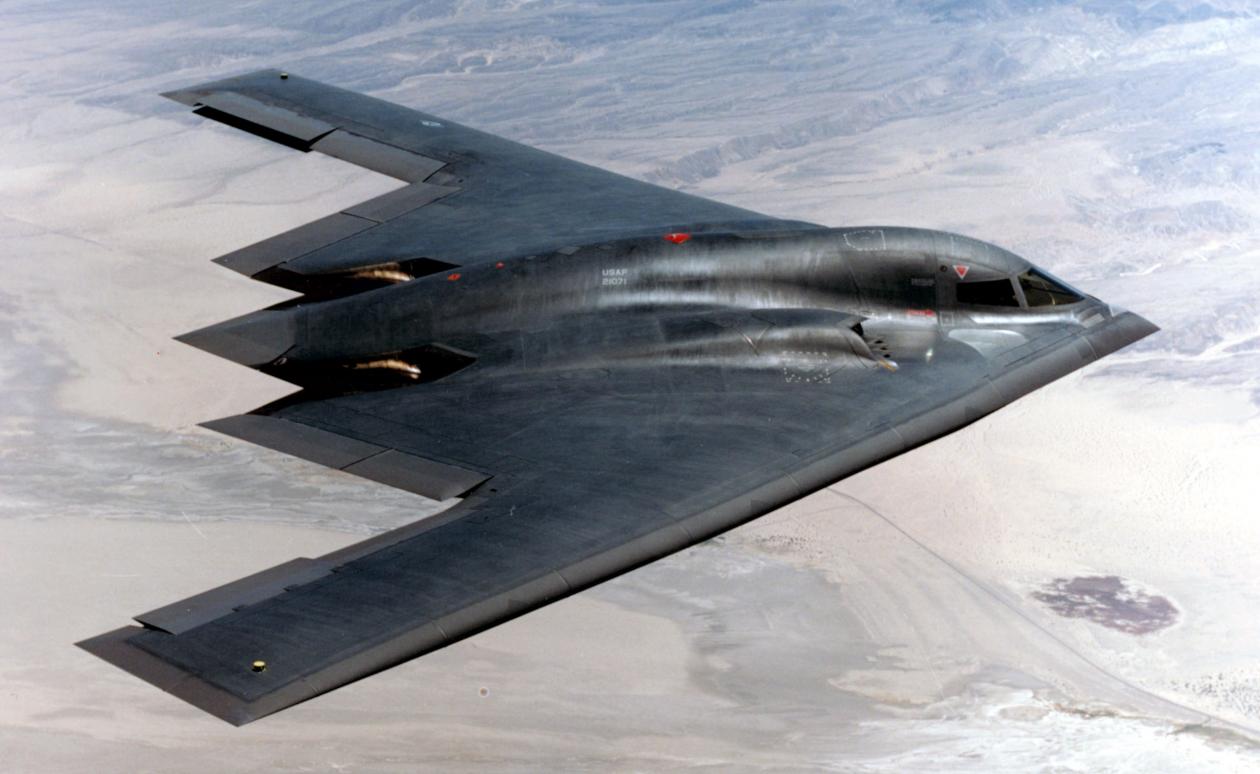
Vehicle type: Planes